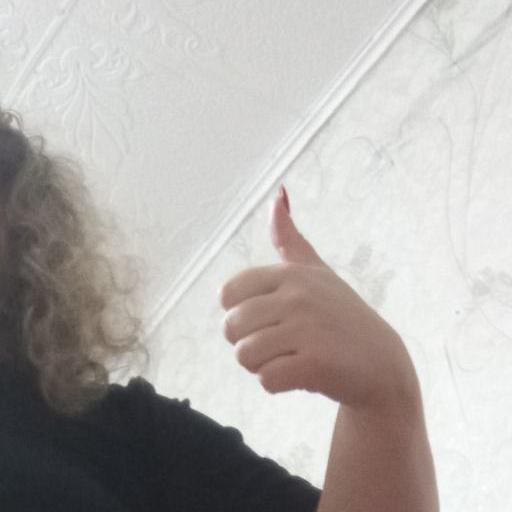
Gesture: like